Giovanni Panico

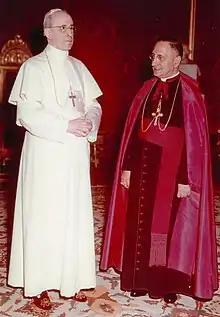
Panico in audience with Pope Pius XII

In 1948, Panico opened Holy Name Seminary in Christchurch, New Zealand. He traveled to New Zealand with Jesuit priests who were to staff it. Their arrival in New Zealand was dramatic as their ship, MS "Wanganella", went aground on Barrett Reef at the entrance to Wellington Harbour, and they had to be rescued. The Jesuits were playing poker in their cabin at the time the ship hit the reef. Panico rushed into the cabin in his nightshirt and asked what was happening. When one of the Jesuits informed him that they were going to sink, he apparently told them that he must die like a priest so he went and put on his biretta. This was further fuel to his nickname of "Panicky Jack".